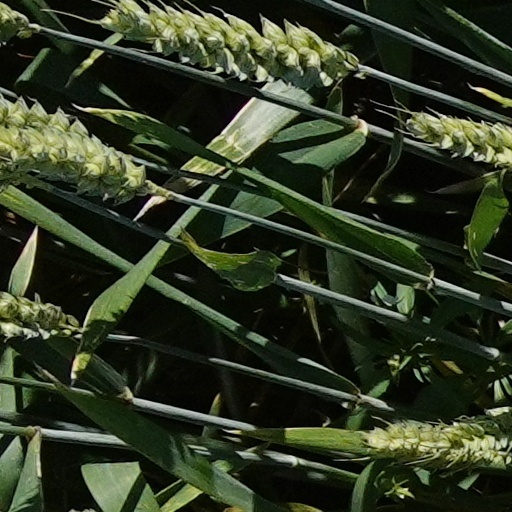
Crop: wheat